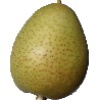
Label: Pear 1